Leo Slezak

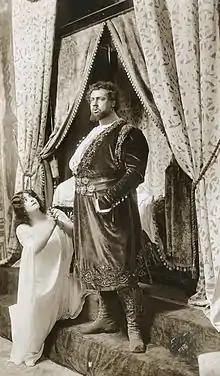
Frances Alda as Desdemona and Slezak in the title role of Verdi's "Otello" at the Metropolitan Opera in 1909.

Slezak's international career commenced in London at the Royal Opera House, Covent Garden, where he sang Siegfried (a punishing role that he would soon drop from his repertoire) and Lohengrin in 1900. (He would return to Covent Garden in 1909 after undertaking further vocal studies in Paris the previous year with a great tenor of a previous era, Jean de Reszke.)